Cibyra

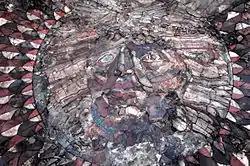
Medusa head mosaic

The "proskena" facade facing the audience was made of thin coloured marble plates decorated with motifs on the doors and columns. A "stoa" in front of the odeon has nine columns and a mosaic floor whose text records its construction year as 249-254 AD. The mosaic was sponsored by Aurelius Sopatros and the Klaudius Theodoros brothers.